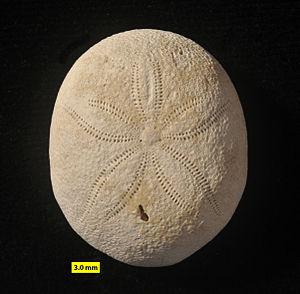
Echinolampas est un genre d'oursins, de la famille des Echinolampadidae.